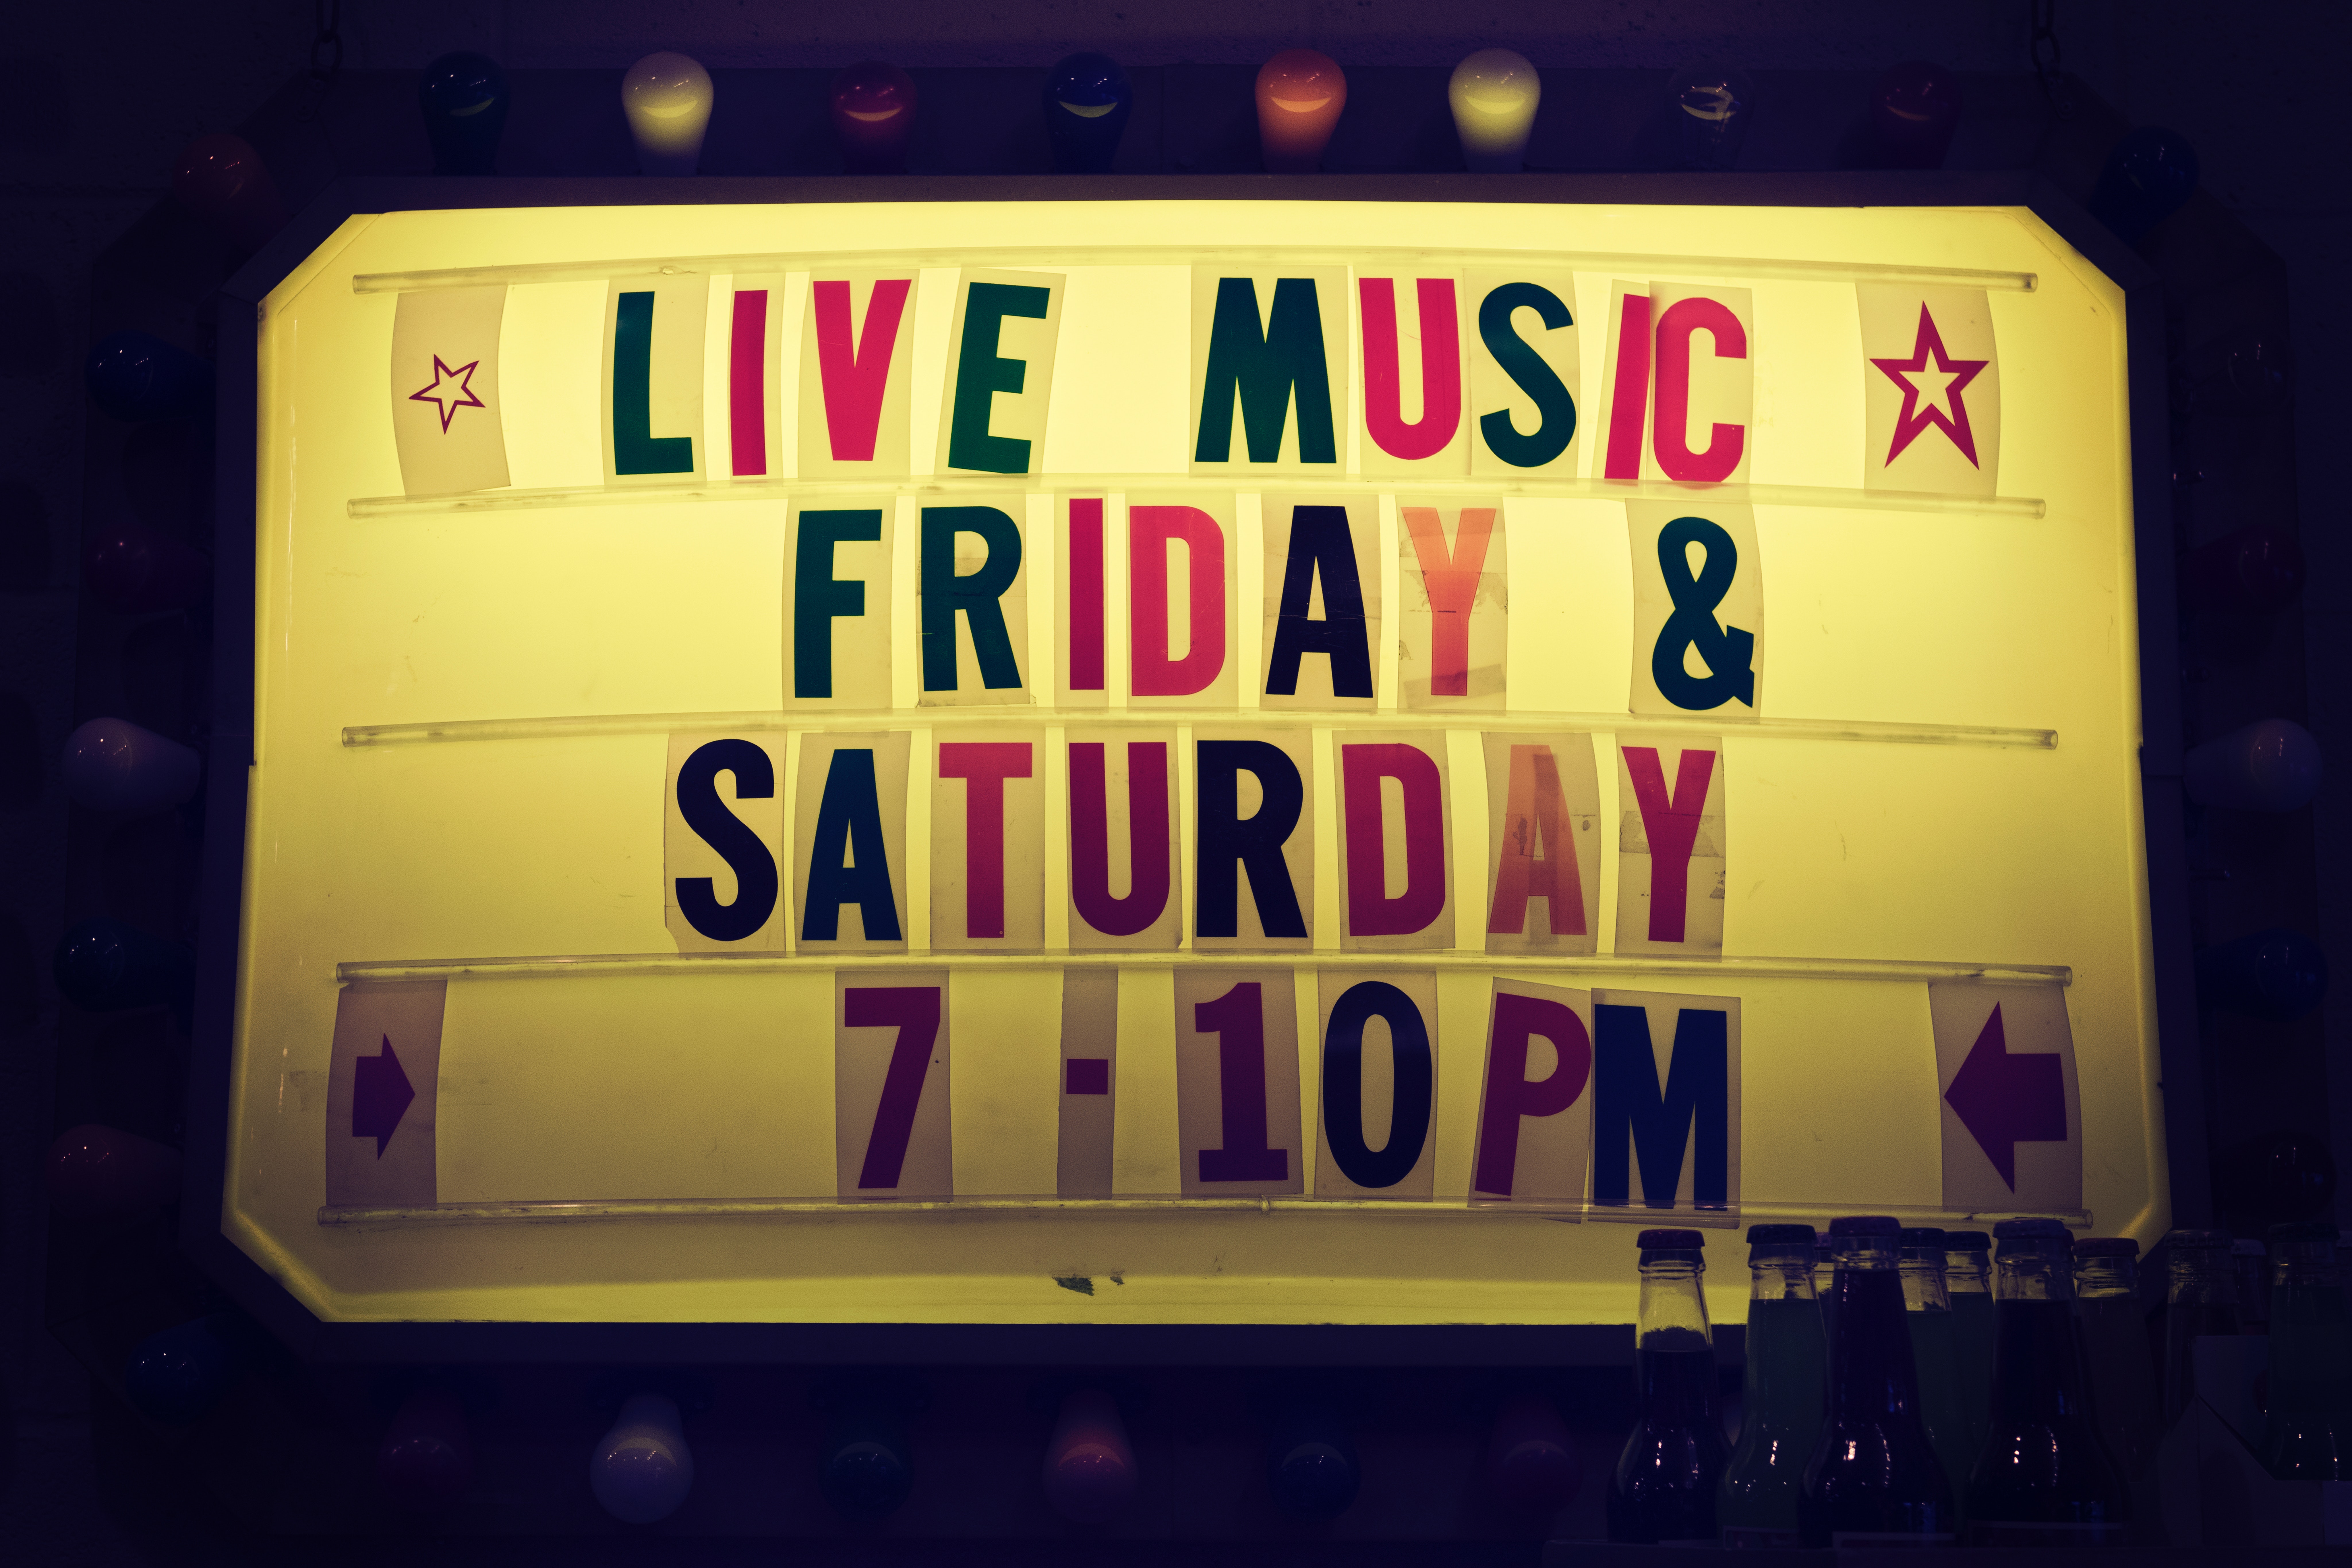
text, font, signage